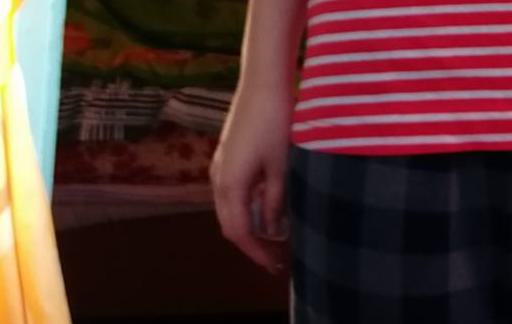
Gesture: no_gesture